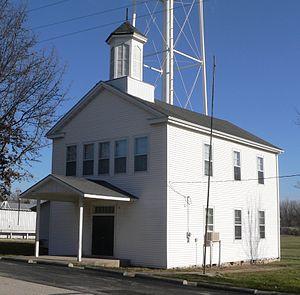
High Hill est une ville du comté de Montgomery, dans le Missouri, aux États-Unis. Située au centre-est du comté, elle est incorporée en 1947.